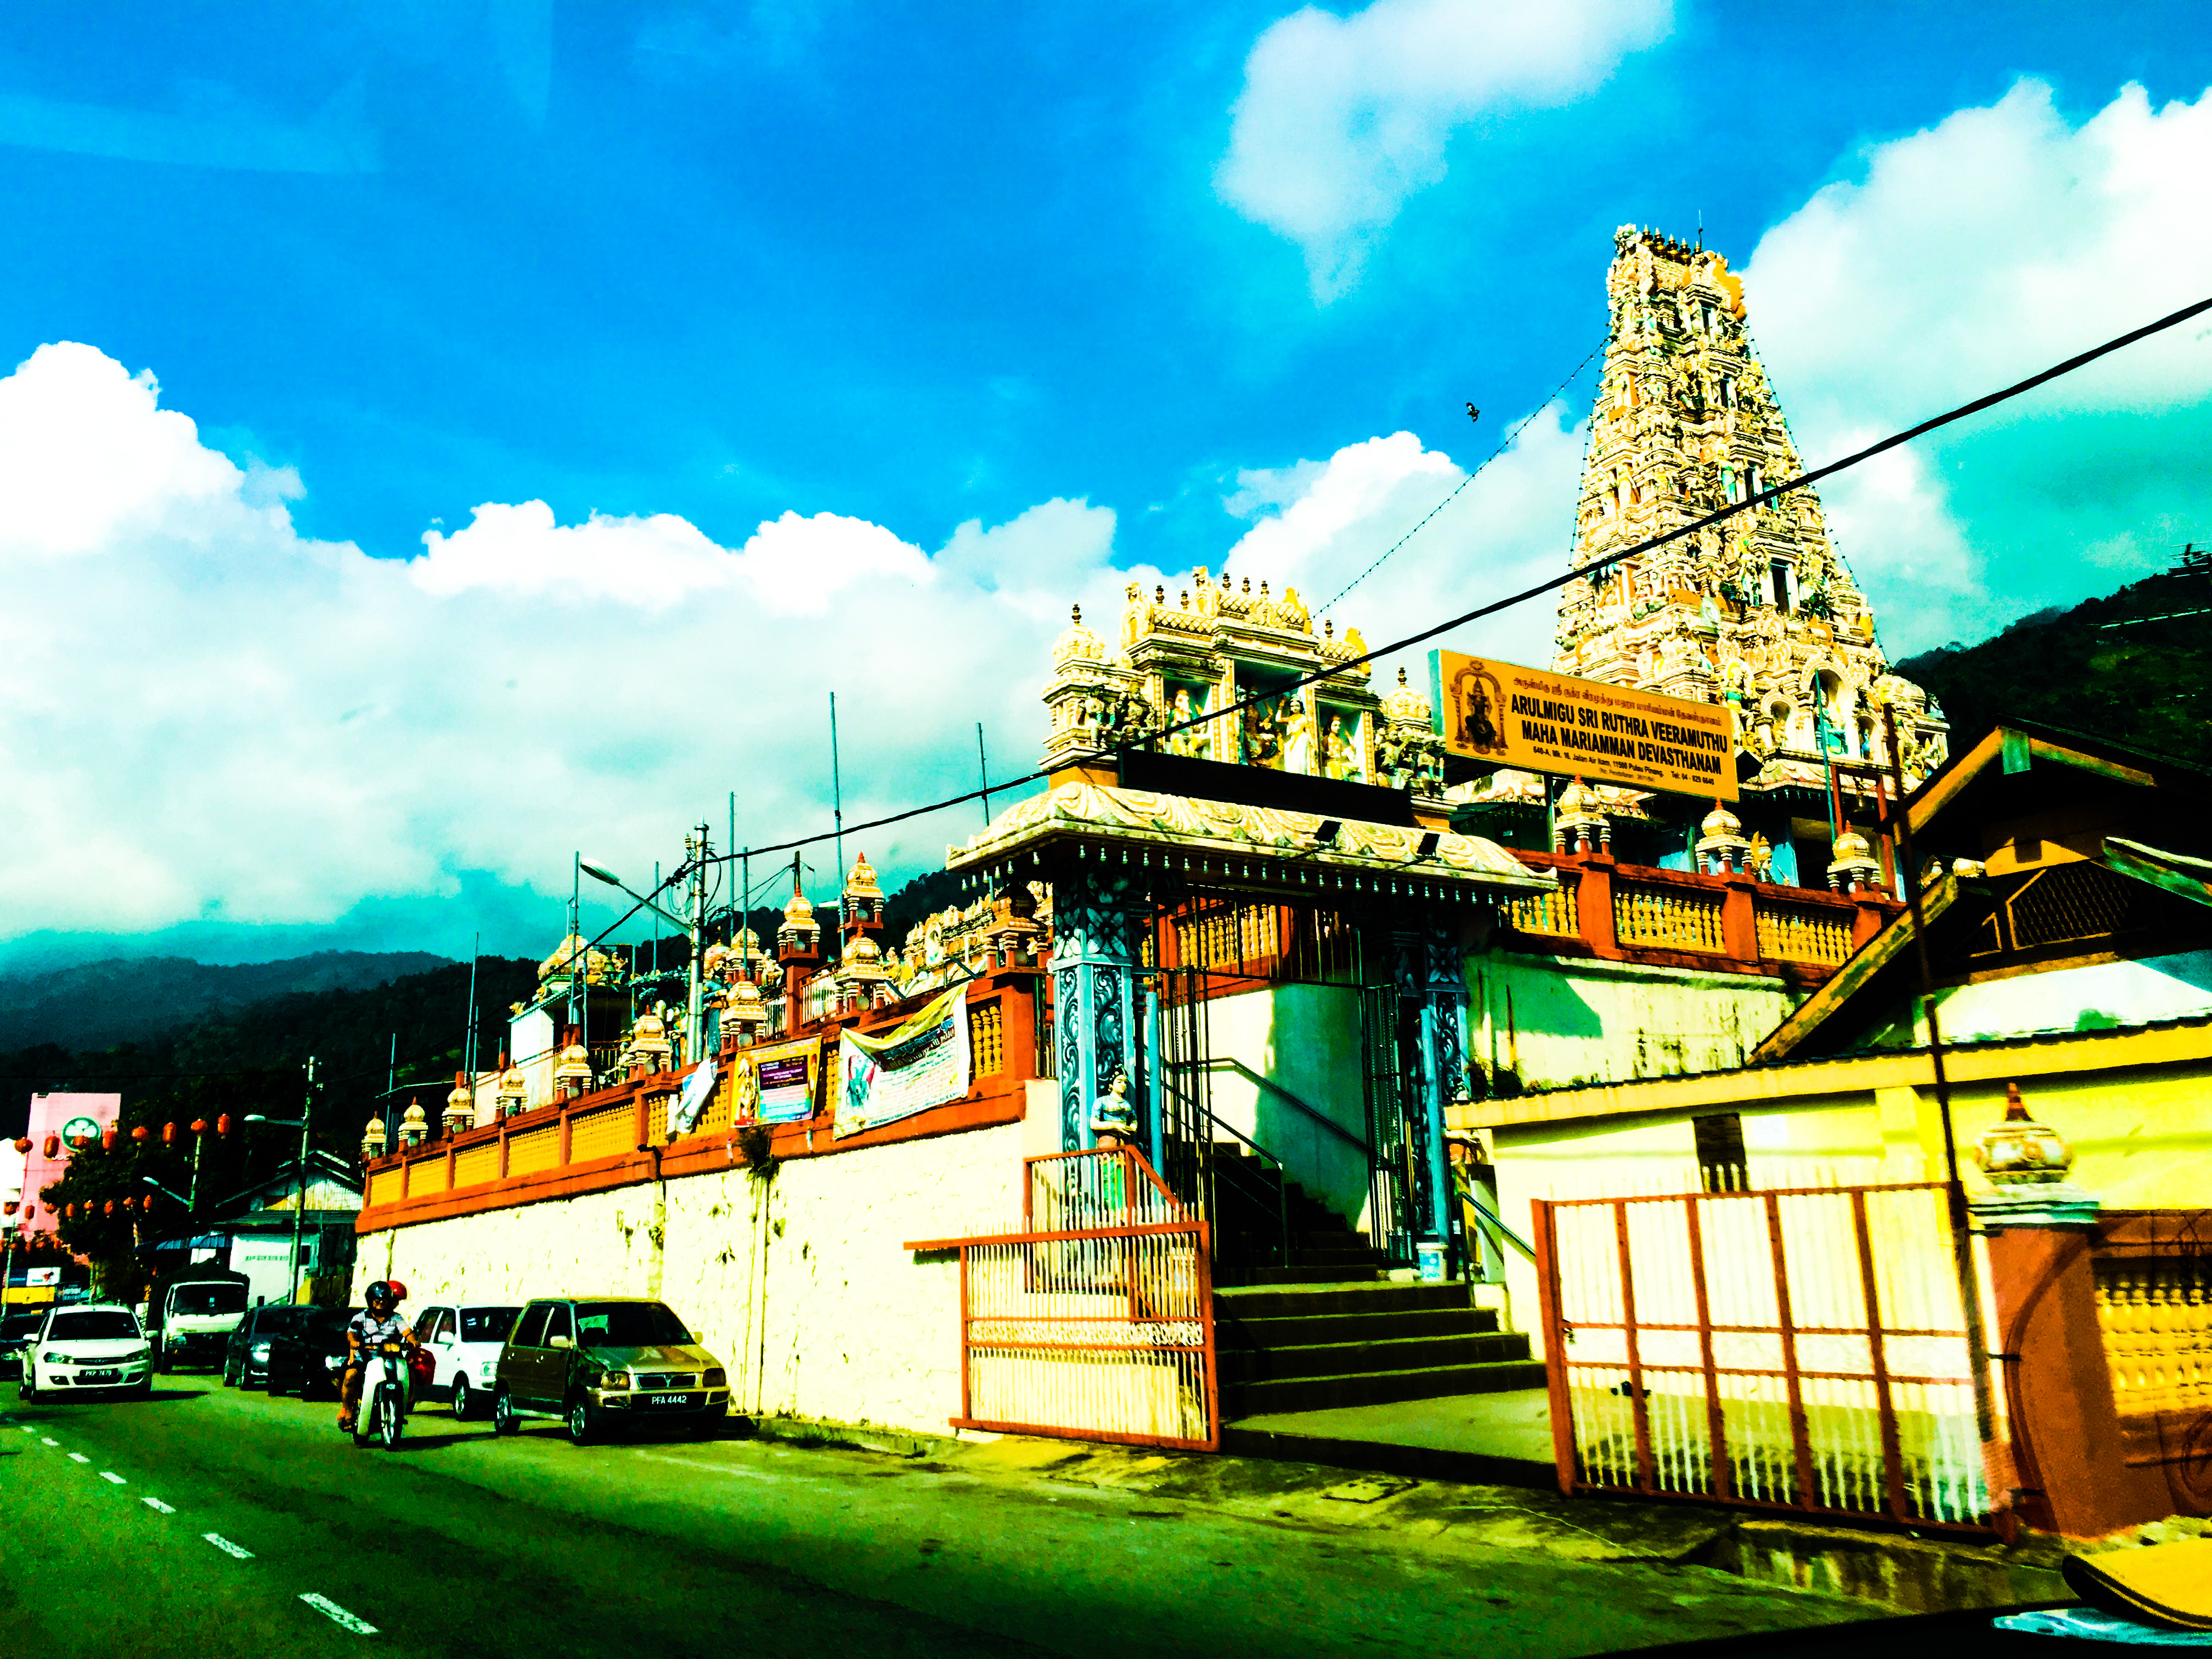
nature, sky, transport, industry